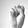
ASL letter: S